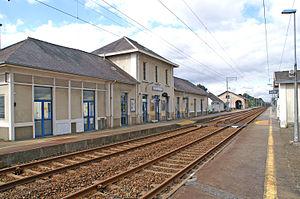
Intérieur gare voyageurs direction Quimper.
La gare de Rosporden est une gare ferroviaire française des lignes de Savenay à Landerneau et de Rosporden à Concarneau, située à proximité du centre ville de Rosporden, dans le département du Finistère, en région Bretagne.